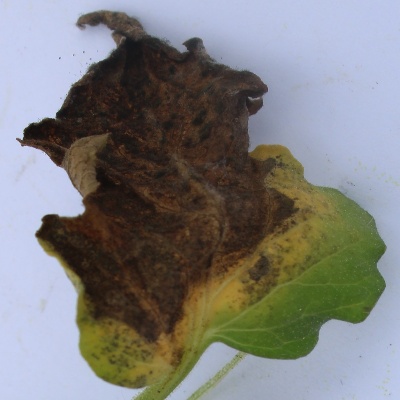
Crop: Tomato
Condition: leaf blight